Al Gore

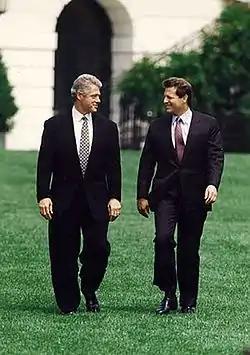
Gore and President Bill Clinton on the South Lawn, August 10, 1993

According to Leslie Budd, author of "E-economy: Rhetoric or Business Reality", this economic success was due, in part, to Gore's continued role as an "Atari Democrat", promoting the development of information technology, which led to the dot-com boom. (–2001). Clinton and Gore entered office planning to finance research that would "flood the economy with innovative goods and services, lifting the general level of prosperity and strengthening American industry". Their overall aim was to fund the development of, "robotics, smart roads, biotechnology, machine tools, magnetic-levitation trains, fiber-optic communications and national computer networks. Also earmarked [were] a raft of basic technologies like digital imaging and data storage." Critics claimed that the initiatives would "backfire, bloating Congressional pork and creating whole new categories of Federal waste".